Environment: real
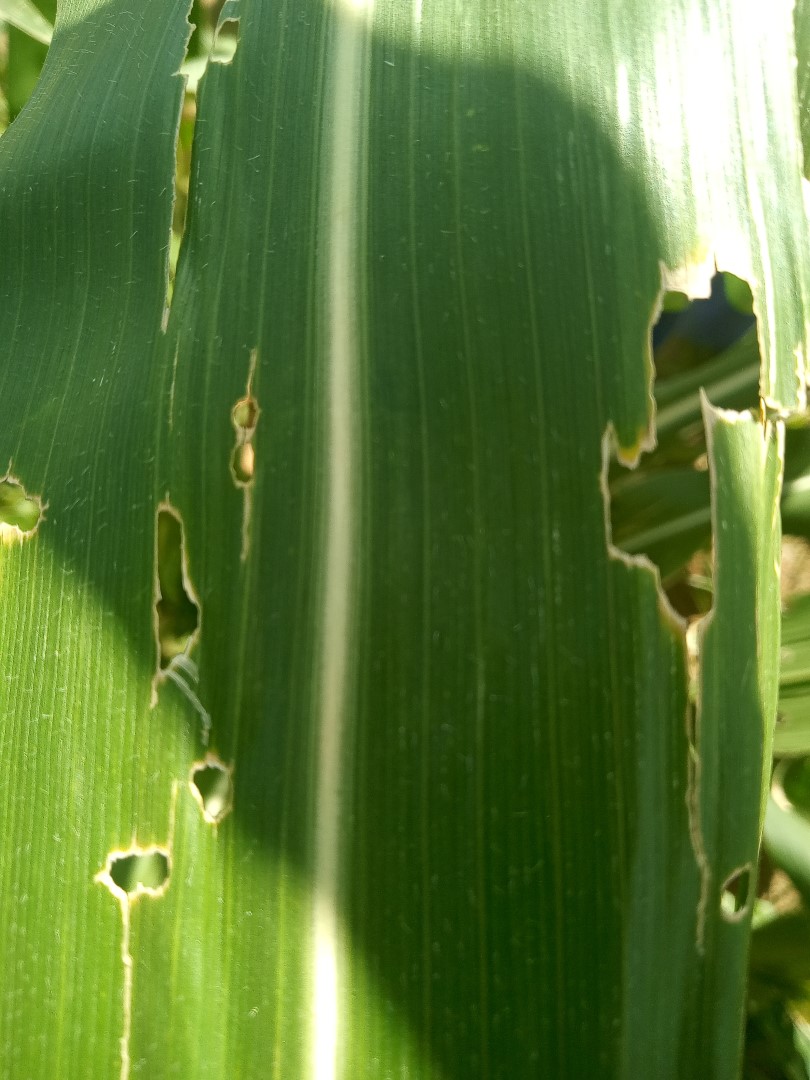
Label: fall_armyworm